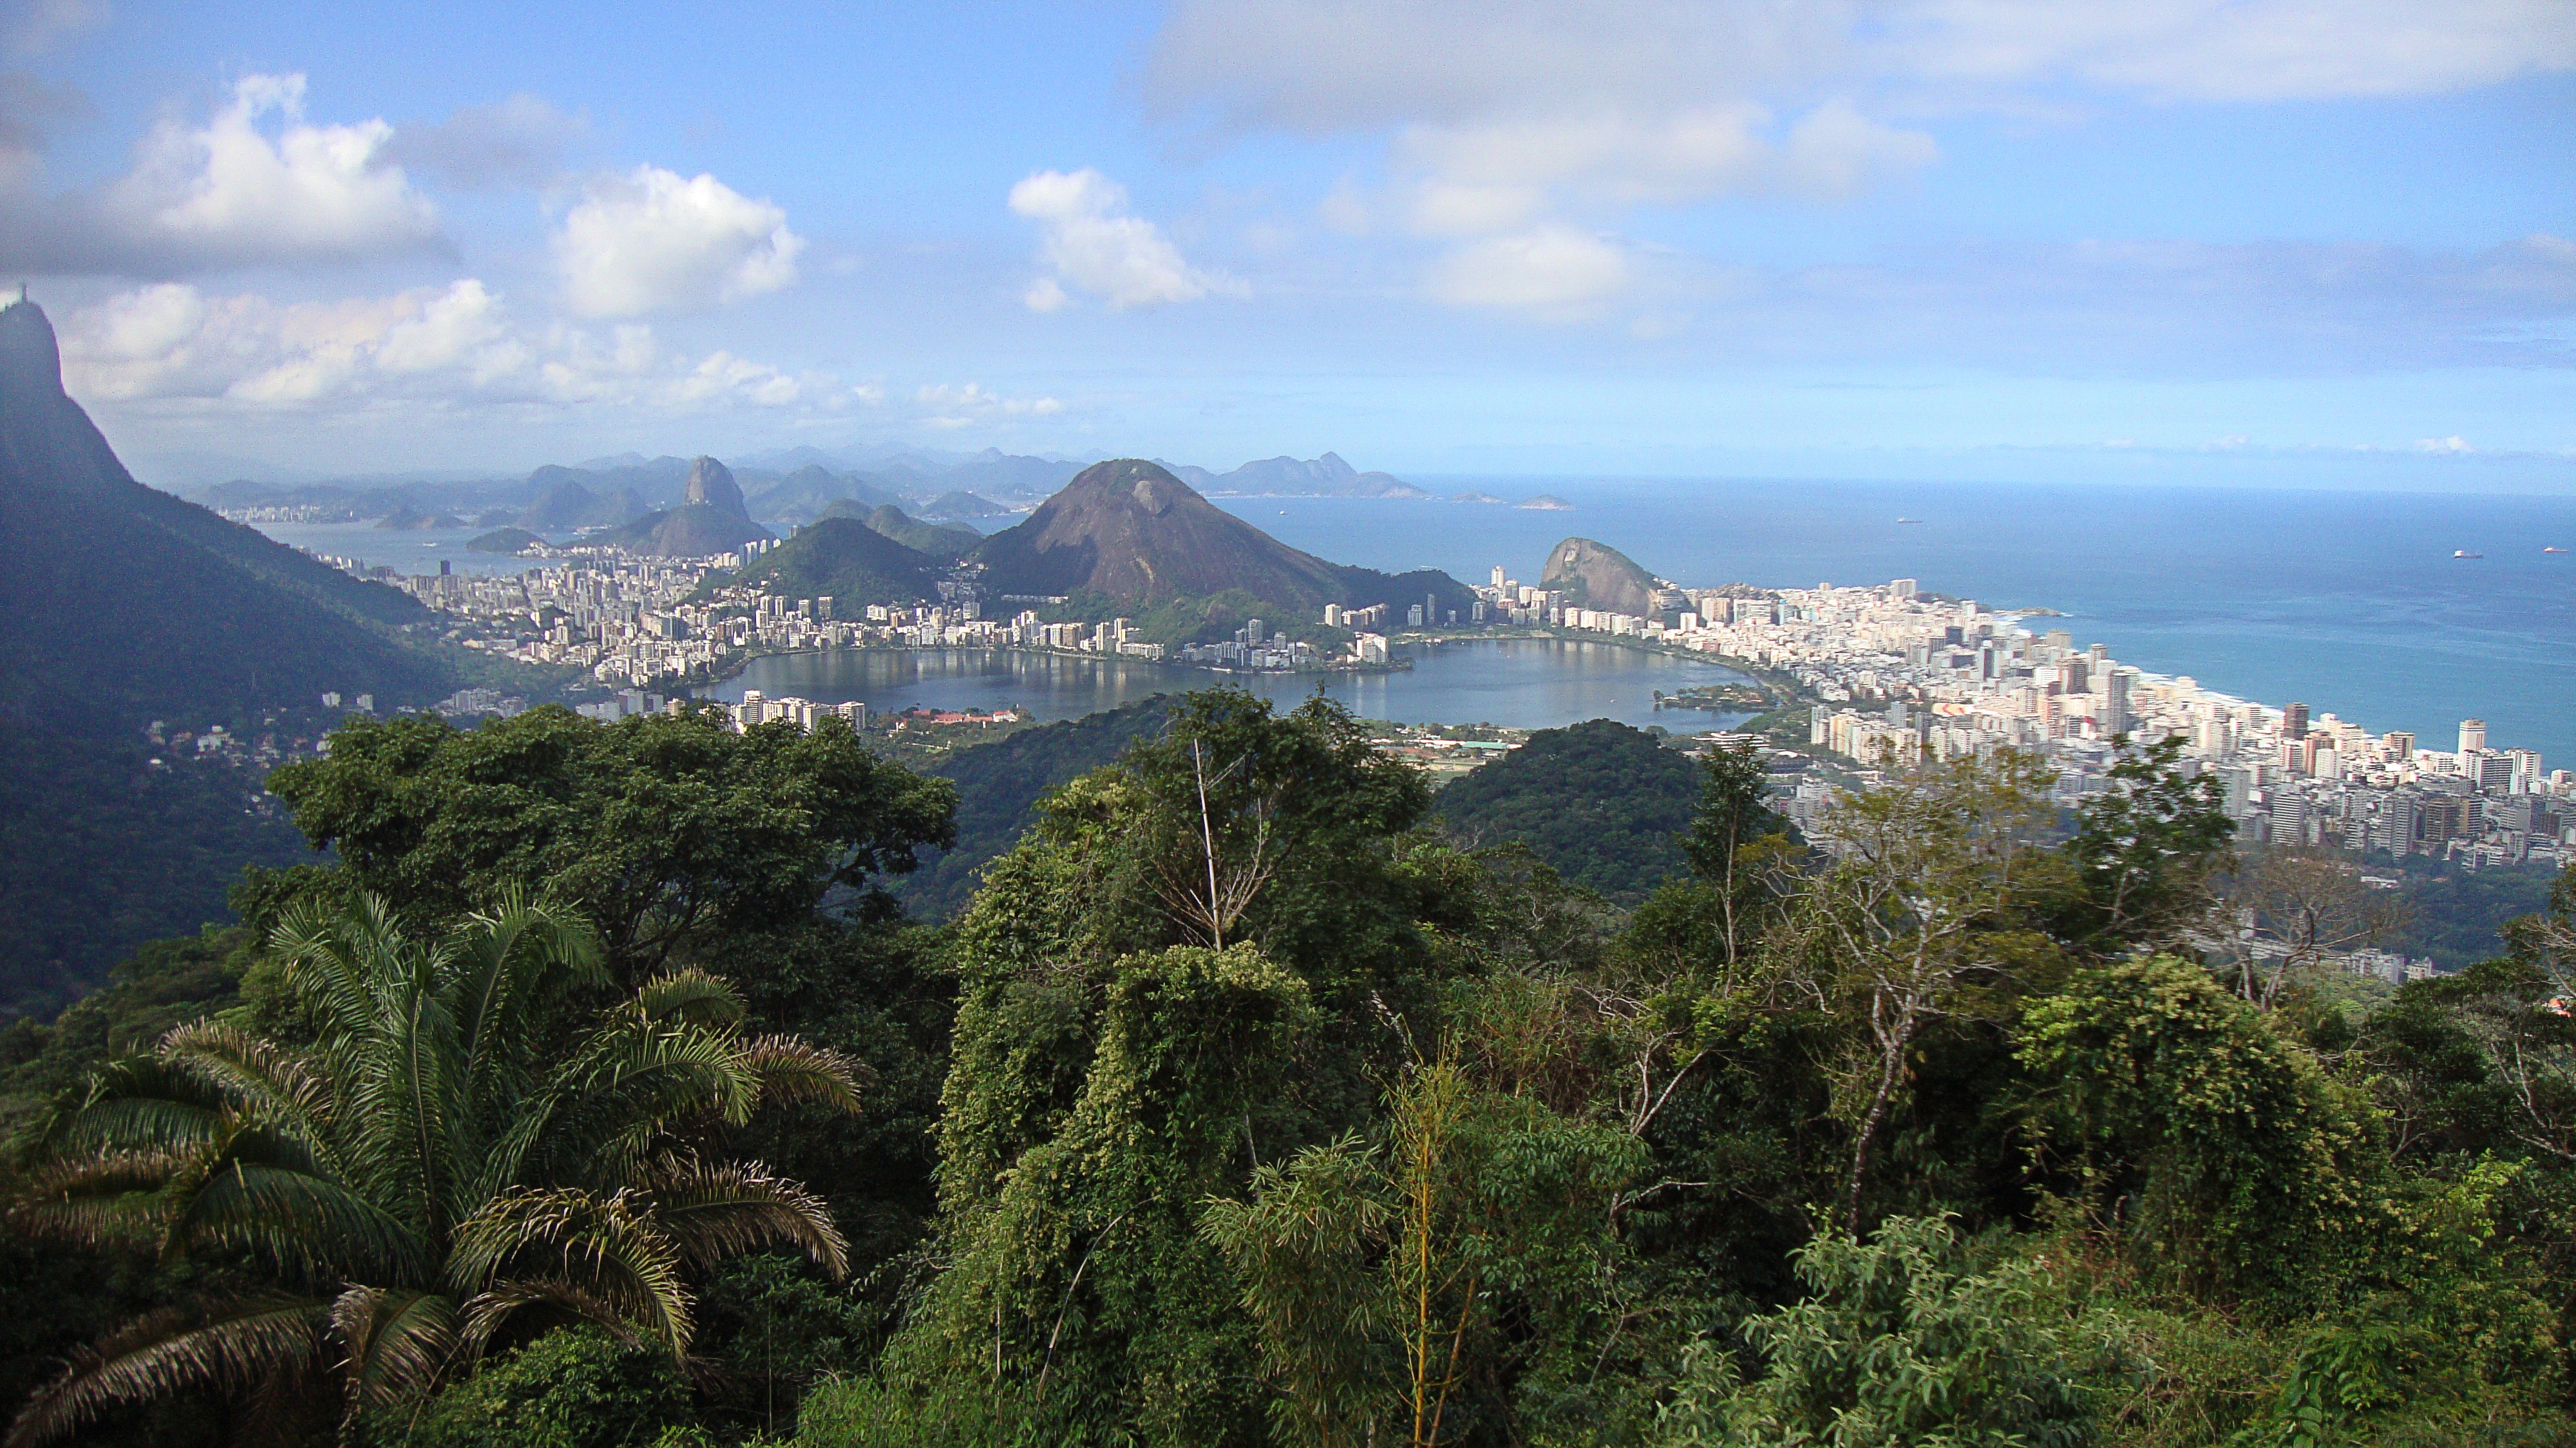
landscape, sea, coast, mountain, hill, city, mountain range, vacation, cliff, jungle, tourism, terrain, wetland, south america, brazil, cape, landform, aerial photography, geographical feature, mountainous landforms, rio de janero